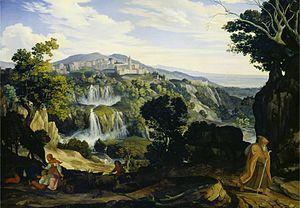
Carl Philipp Fohr, né en 1795 à Heidelberg et mort à Rome en 1818, est un peintre allemand.